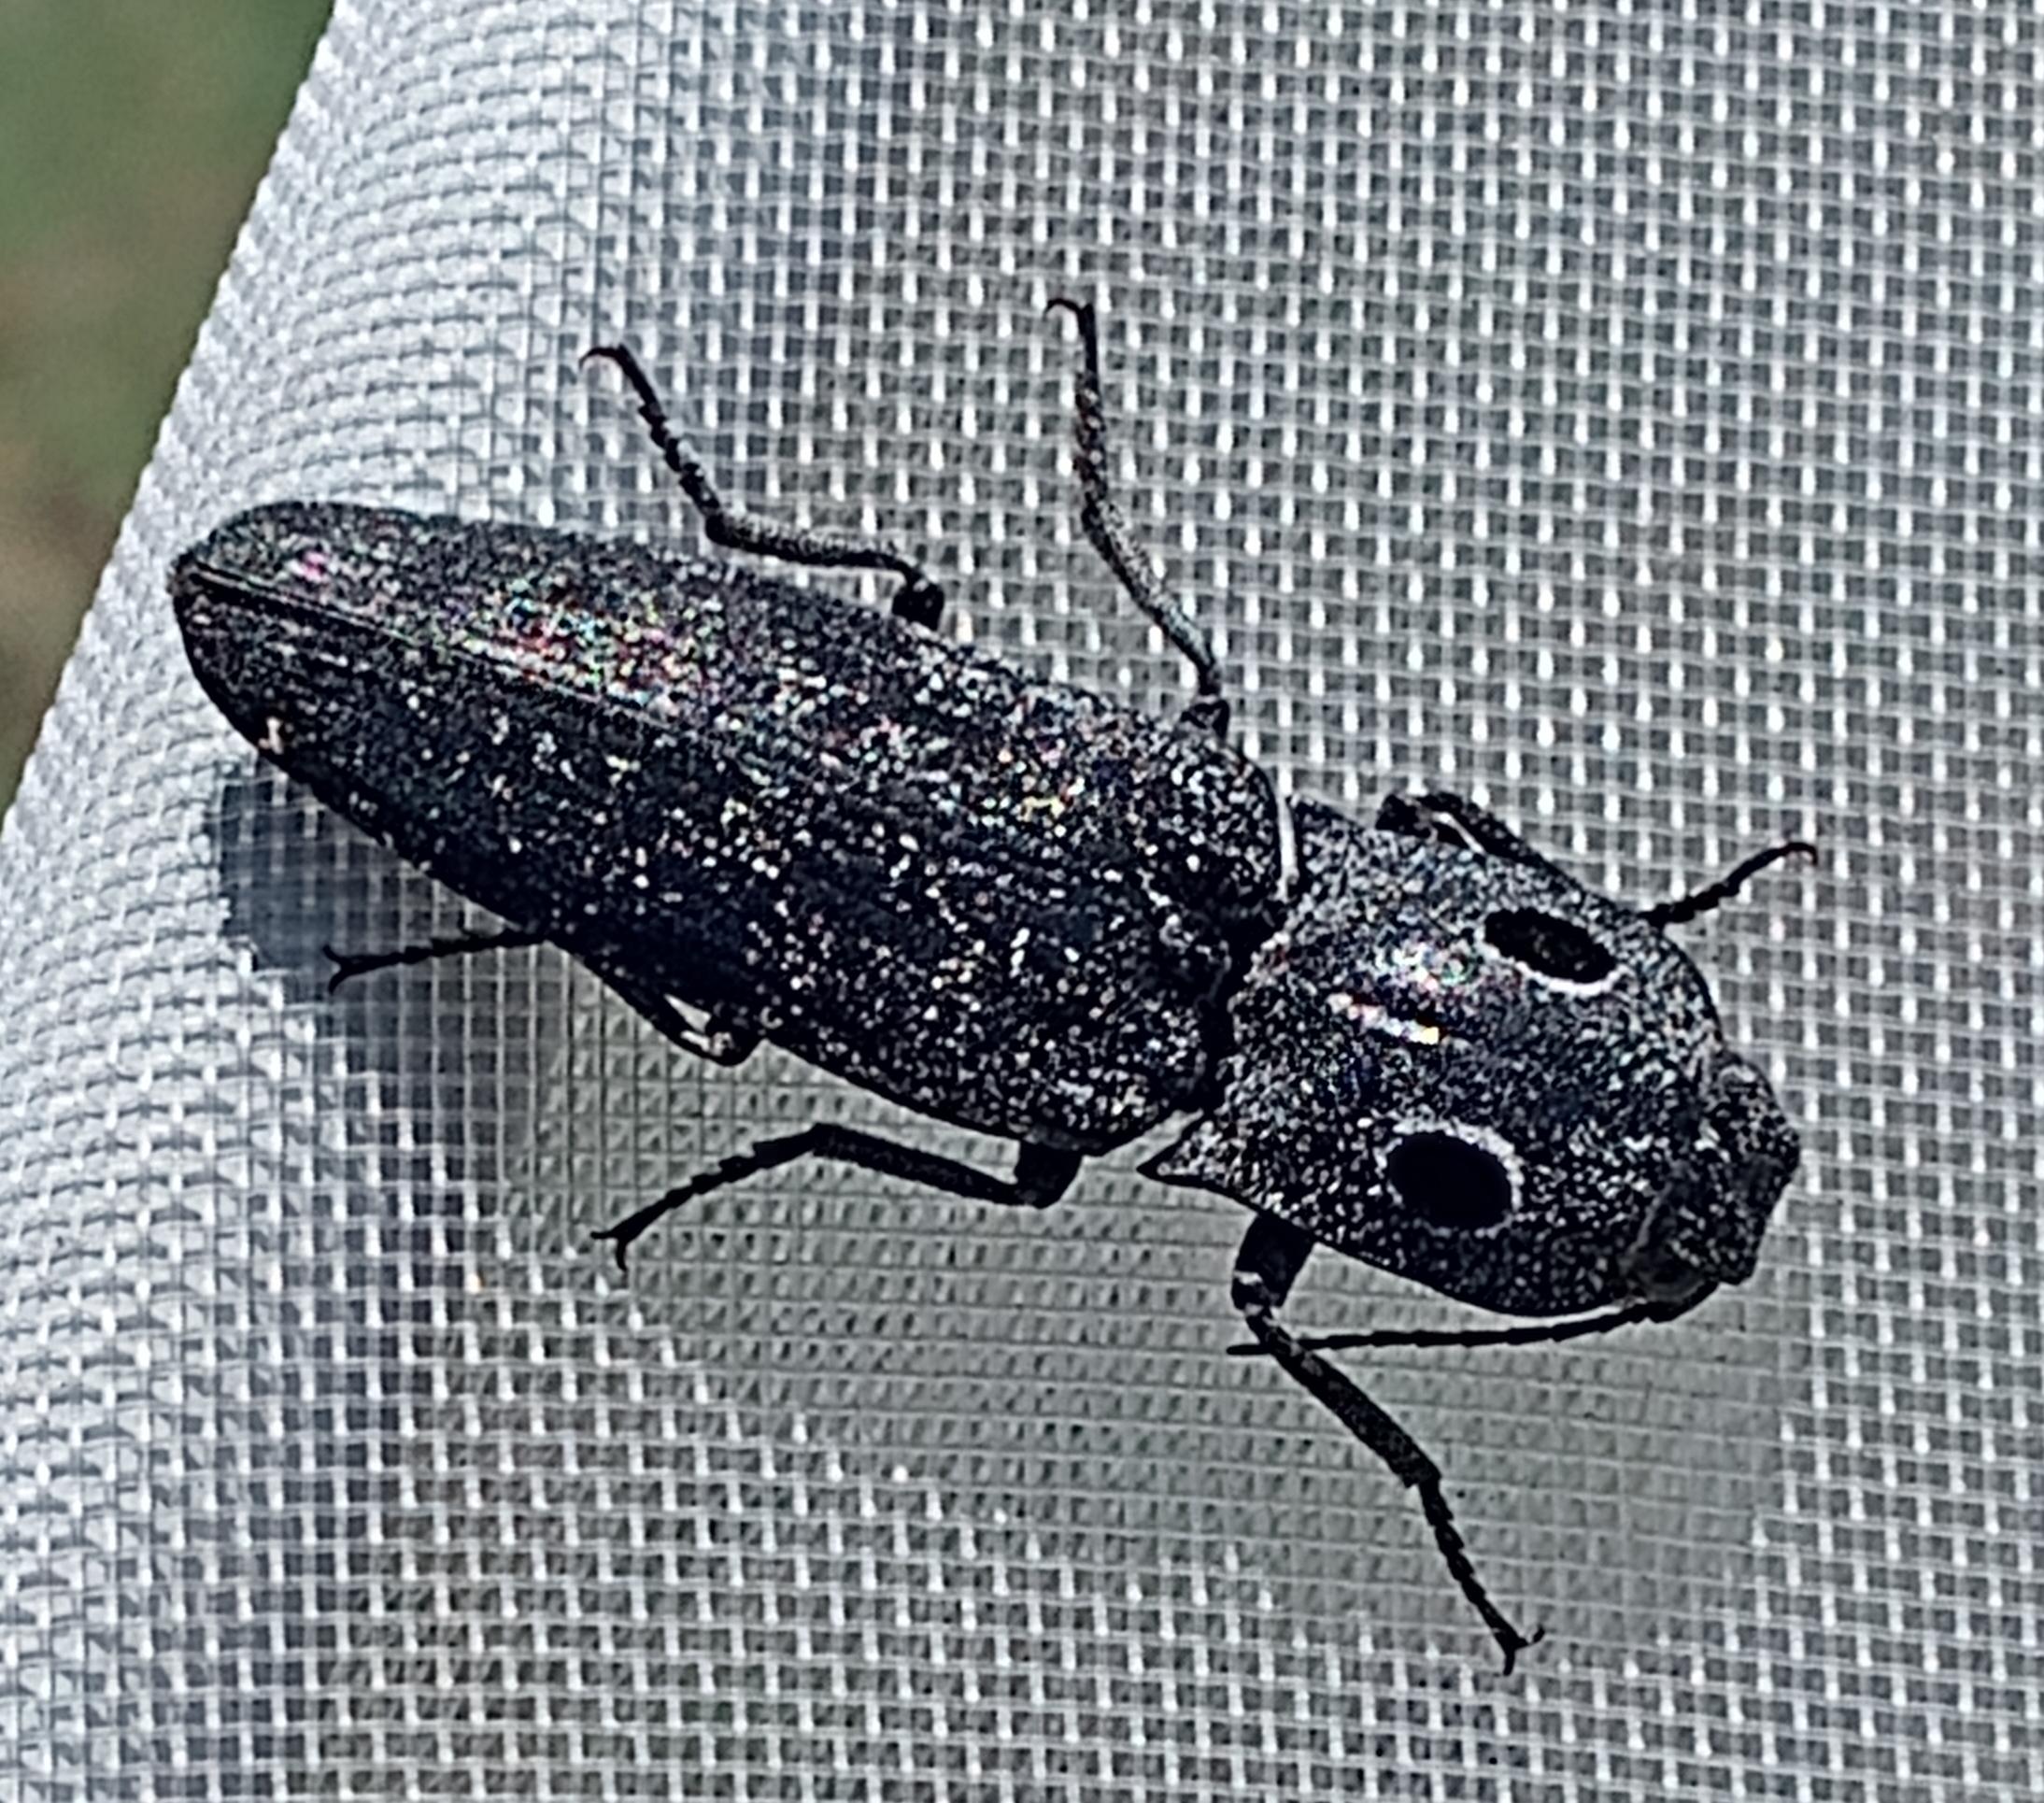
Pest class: clickbeetles_wireworms